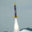
Label: rocket